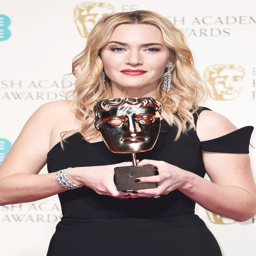
actor poses with award for organization leader in the winners room at awards .